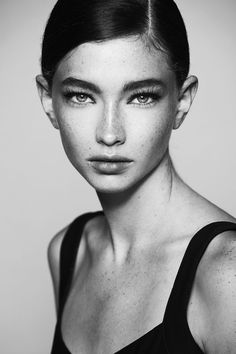
Gender: women